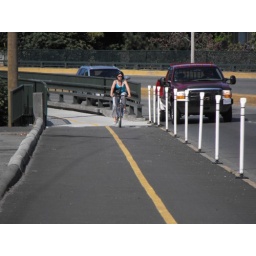
Exiting the new cantliver bike lane and sidewalk on the short, Parsons Bridge in View Royal near Victoria.